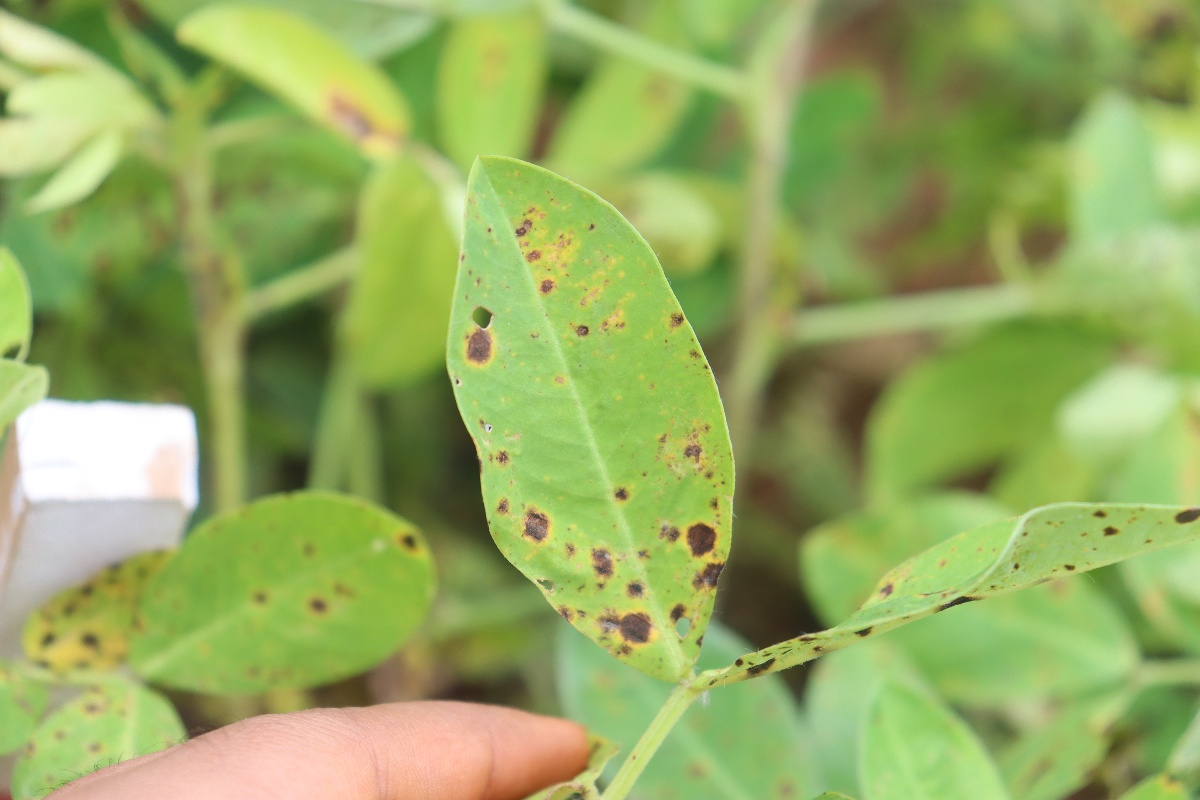
Label: late leaf spot